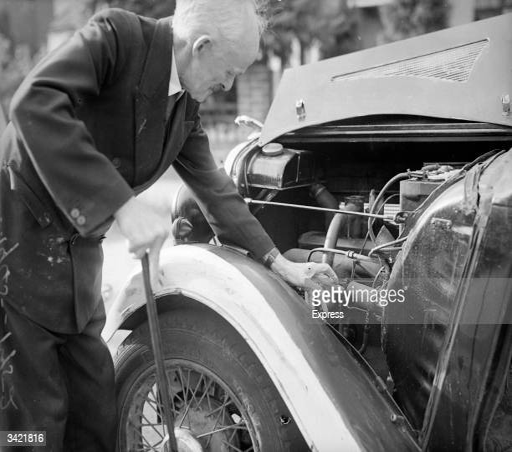
person with the atomically powered car he invented